The Iron Moonhunter

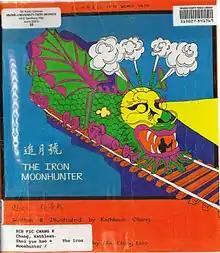

The Iron Moonhunter is a short children's picture book published in 1977, written and illustrated by the activist Kathleen Chang. The book purportedly retells a Chinese-American myth set in the Sierra Nevada mountains during the construction of the First transcontinental railroad, starting in the fall of 1866.